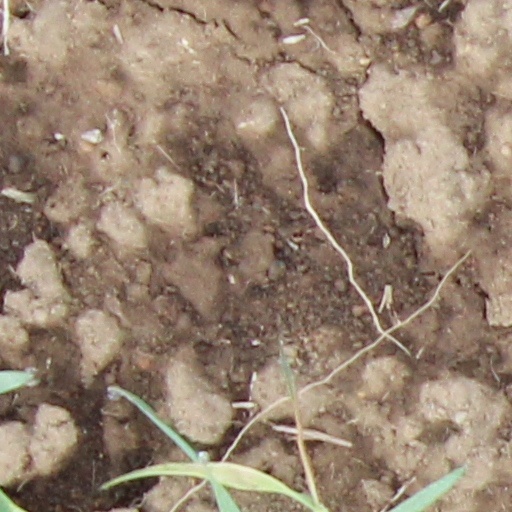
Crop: wheat